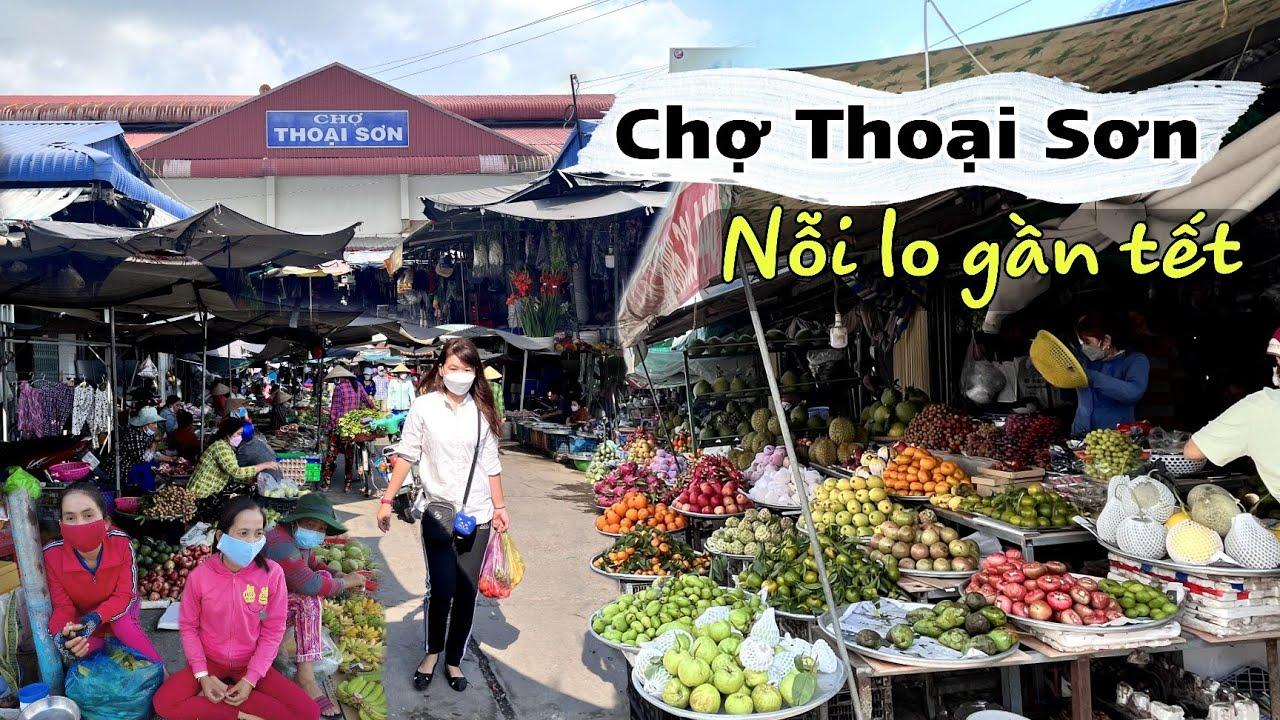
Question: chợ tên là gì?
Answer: chợ thoại sơn